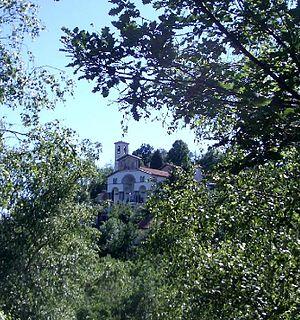
Le Mont Sacré de Belmonte est un calvaire édifié au-dessus des communes de Valperga et Cuorgnè, situées dans la province de Turin dans le Piémont, dont la construction remonte au début du XVIIIᵉ siècle. Il est dû à l'initiative du père mineur pratiquant, Michelangelo de Montiglio. Il a été inscrit le 3 juillet 2003, avec huit autres calvaires du Piémont et de la Lombardie sur la Liste du patrimoine mondial au titre des biens culturels par l’Unesco.
Le Canavais est une région historique et géographique située dans le nord de la région du Piémont, dans la province de Turin, au nord-est de la ville de Turin au débouché de la Vallée d'Aoste.